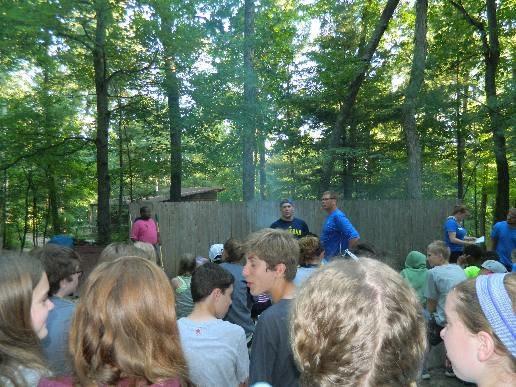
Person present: Yes